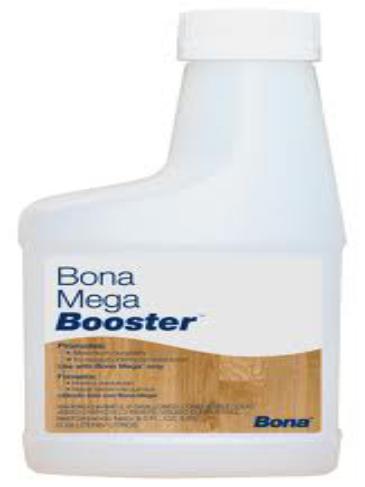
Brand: Bona
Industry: Others